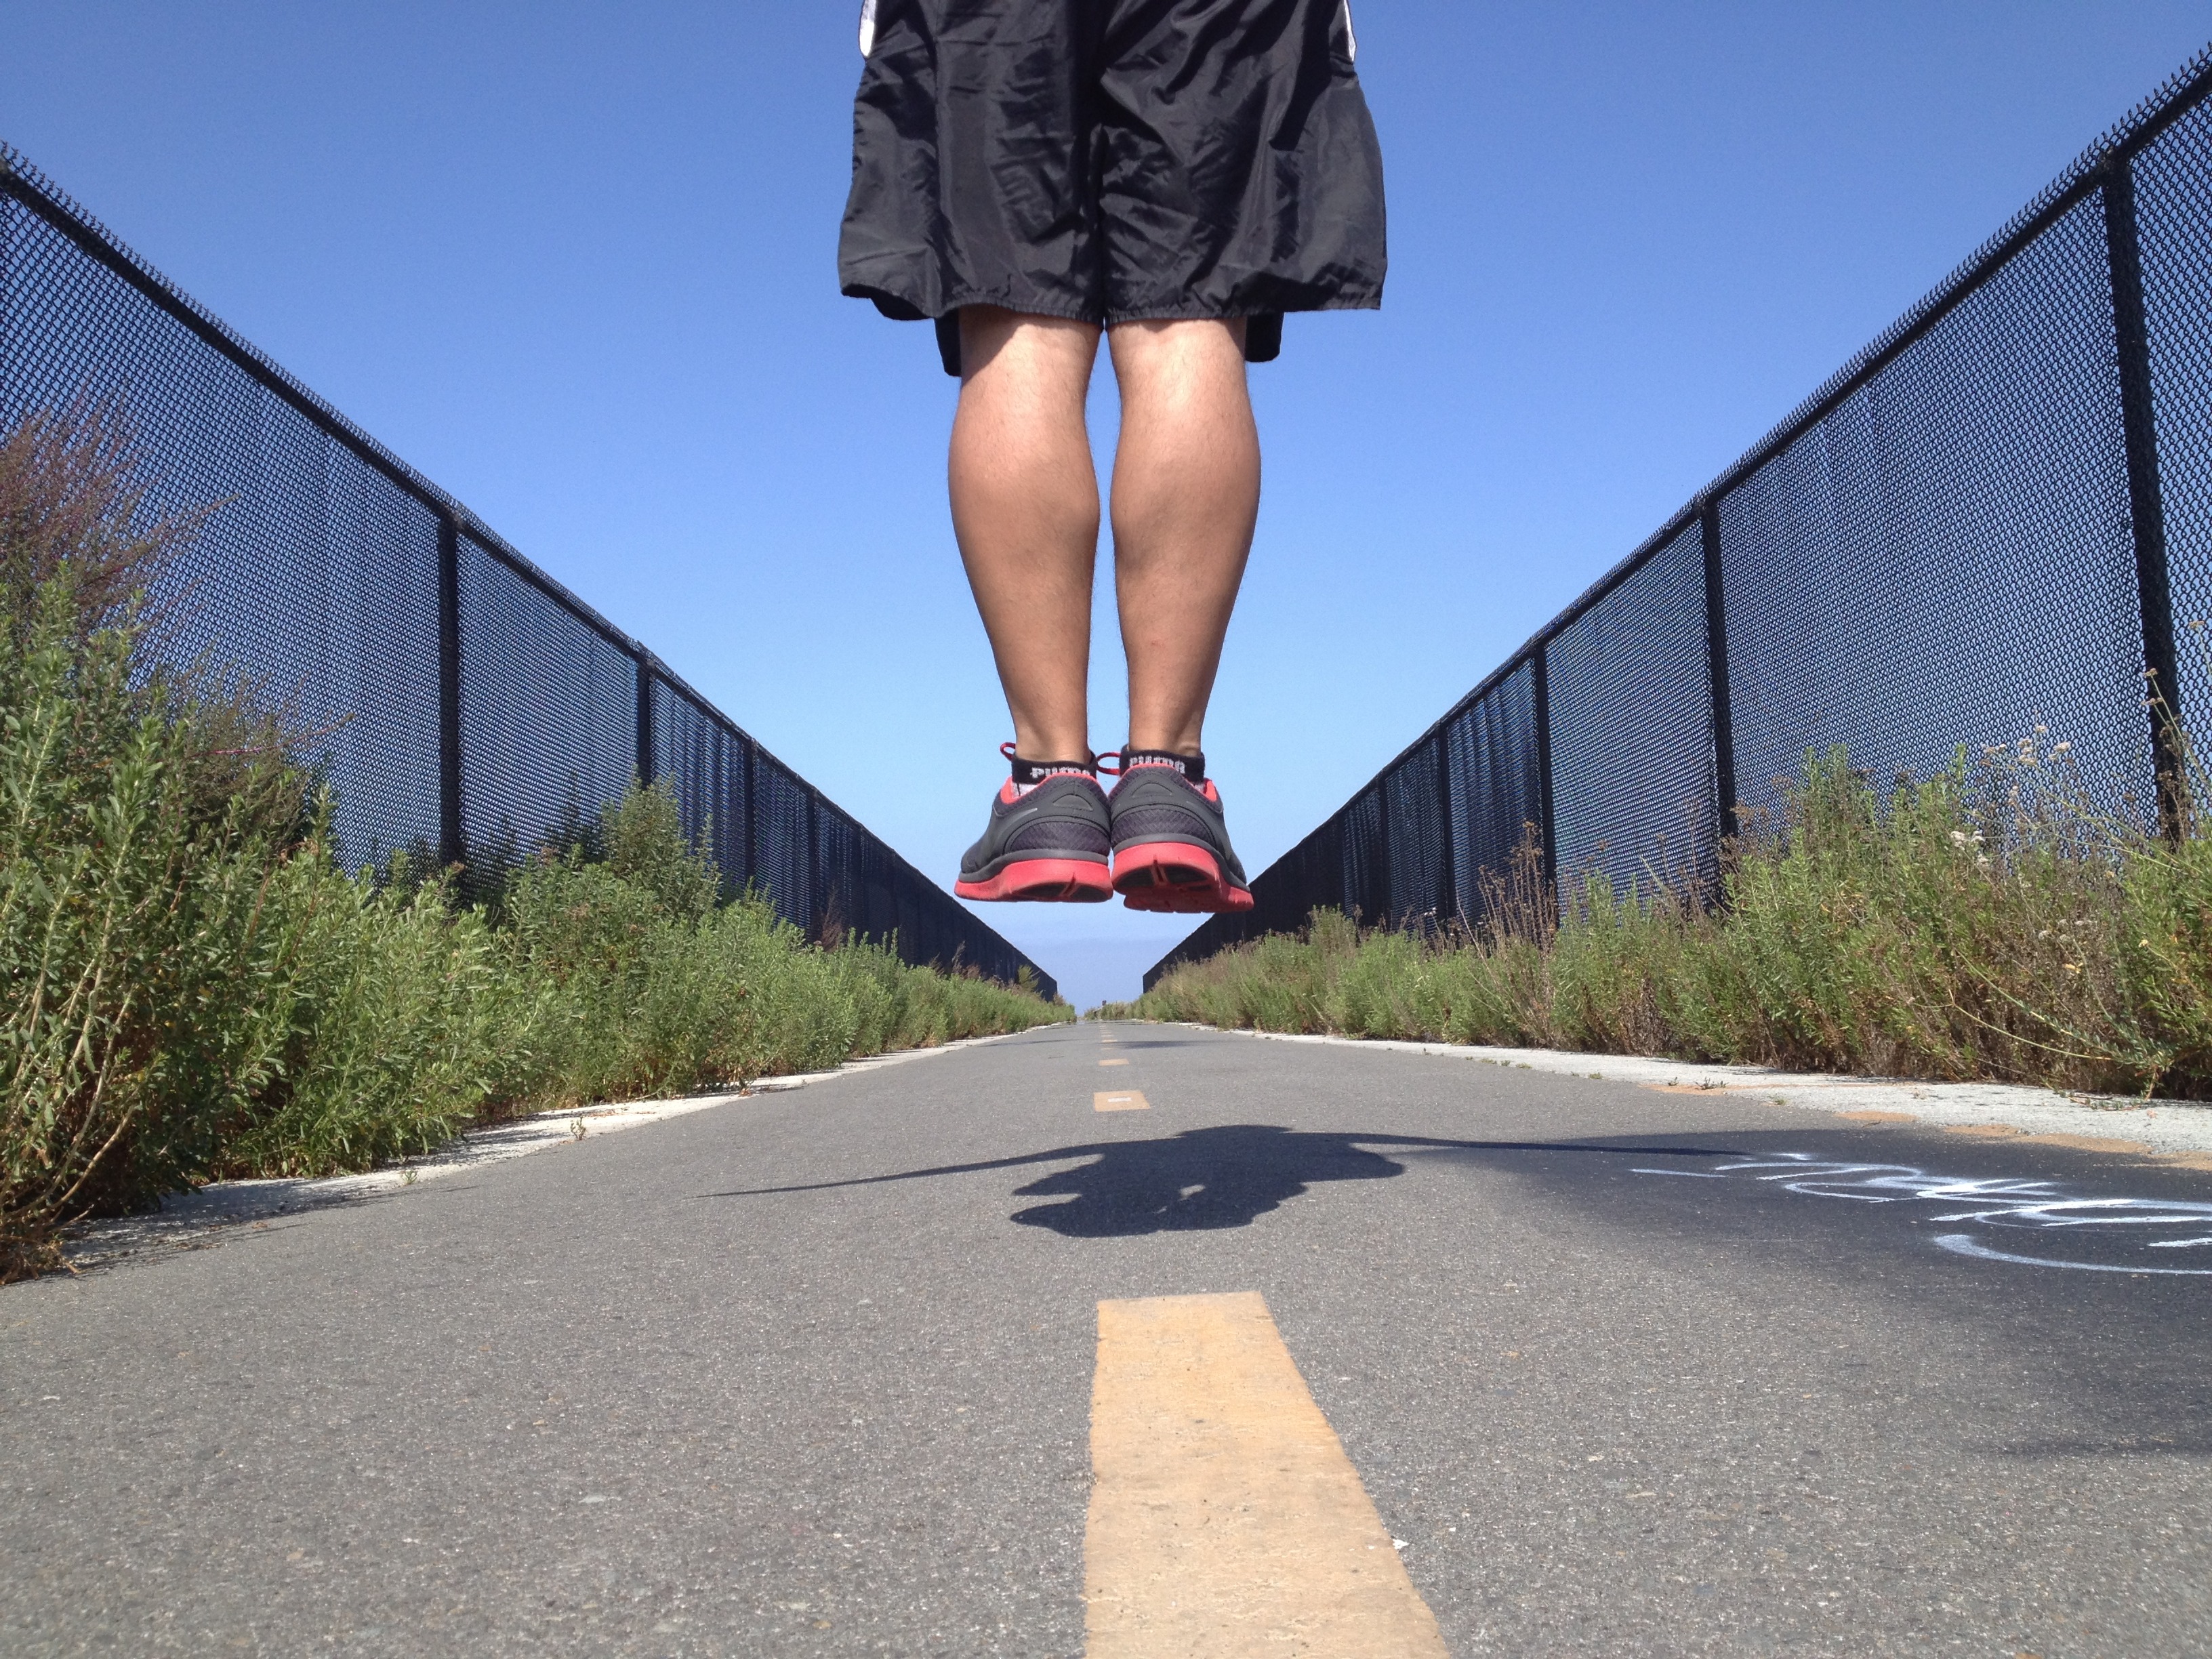
man, road, jump, asphalt, jogging, exercise, lane, fitness, sports, footwear, active